Sky position (RA, Dec in degrees): 194.513, 27.971
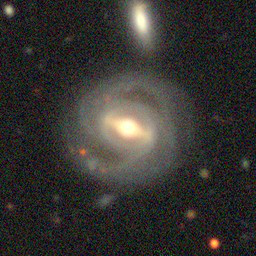
Galaxy morphology: Barred Spiral Galaxies